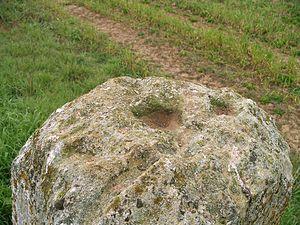
Menhir des Planches à Amblie (Calvados)
Le menhir des Planches est situé à Amblie sur la rive droite de la Seulles, en France, dans le département du Calvados.